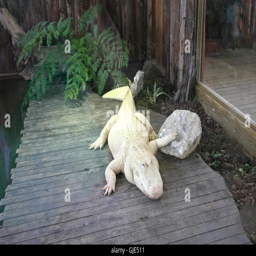
a white alligator laying on wood with hand on rock